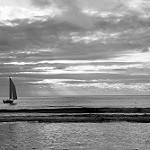
Label: B & W